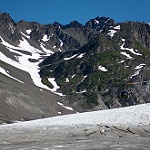
Label: glacier